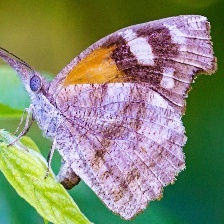
Species: AMERICAN SNOOT